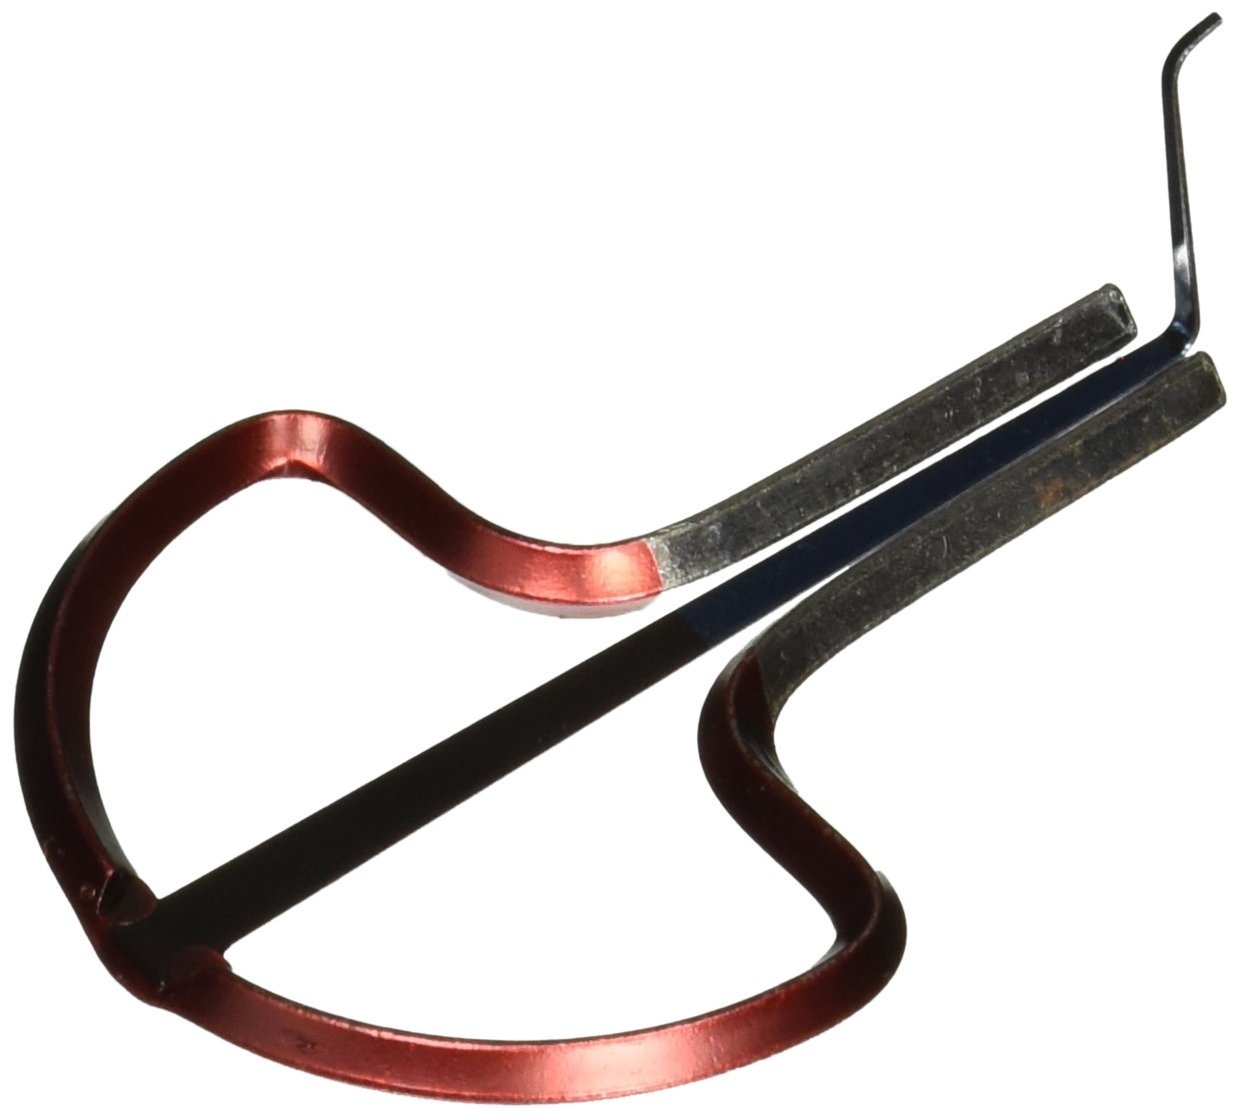
Grover - Austrian Jaw Harp - Alto 3493
In terms of musicology, a jaw harp is a plucked idiophone and bourdon instrument. Bourdon means that a ‘buzzing’ fundamental tone will always be heard, which forms the basis for numerous overtones. The better the jaw harp, the more overtones will be heard. The human mouth and throat are used as a resonator. By changing the shape of the mouth or moving the player’s tongue, as well as breathing techniques, different rhythms and melodies are created.
Brand: Grover
Category: Arts & Entertainment > Hobbies & Creative Arts > Musical Instruments > String Instruments > Harps > Concert Harps